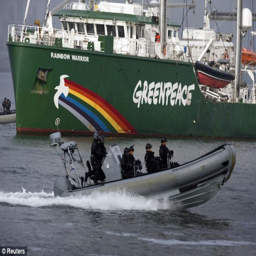
award winner has sent its ship to obstruct the removal of the cruise liner